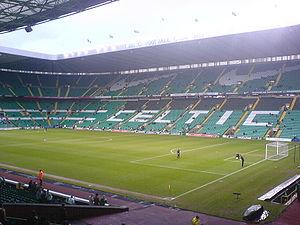
Le Celtic Football Club, est un club de football écossais fondé en 1887 à Glasgow. Fondé par des immigrants irlandais à Parkhead, un quartier à l'Est de la ville, le club nourrit depuis lors un lien ténu avec la diaspora irlandaise, qui lui vaut d'être particulièrement soutenu à travers le monde.